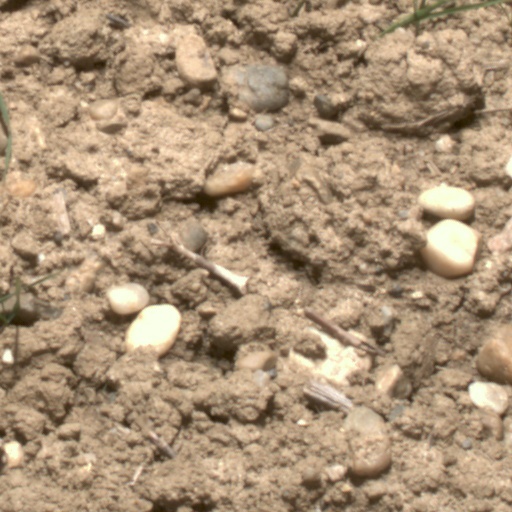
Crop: wheat